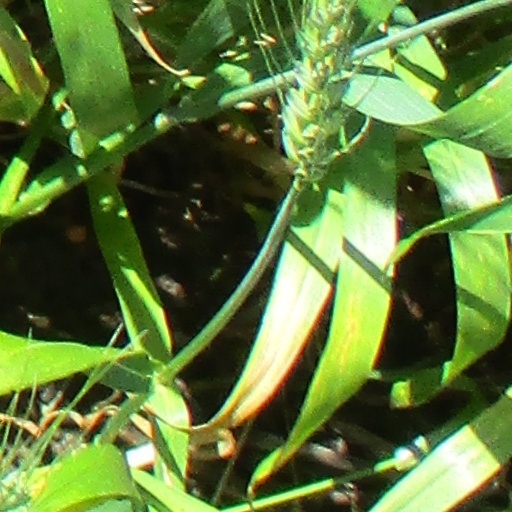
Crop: wheat